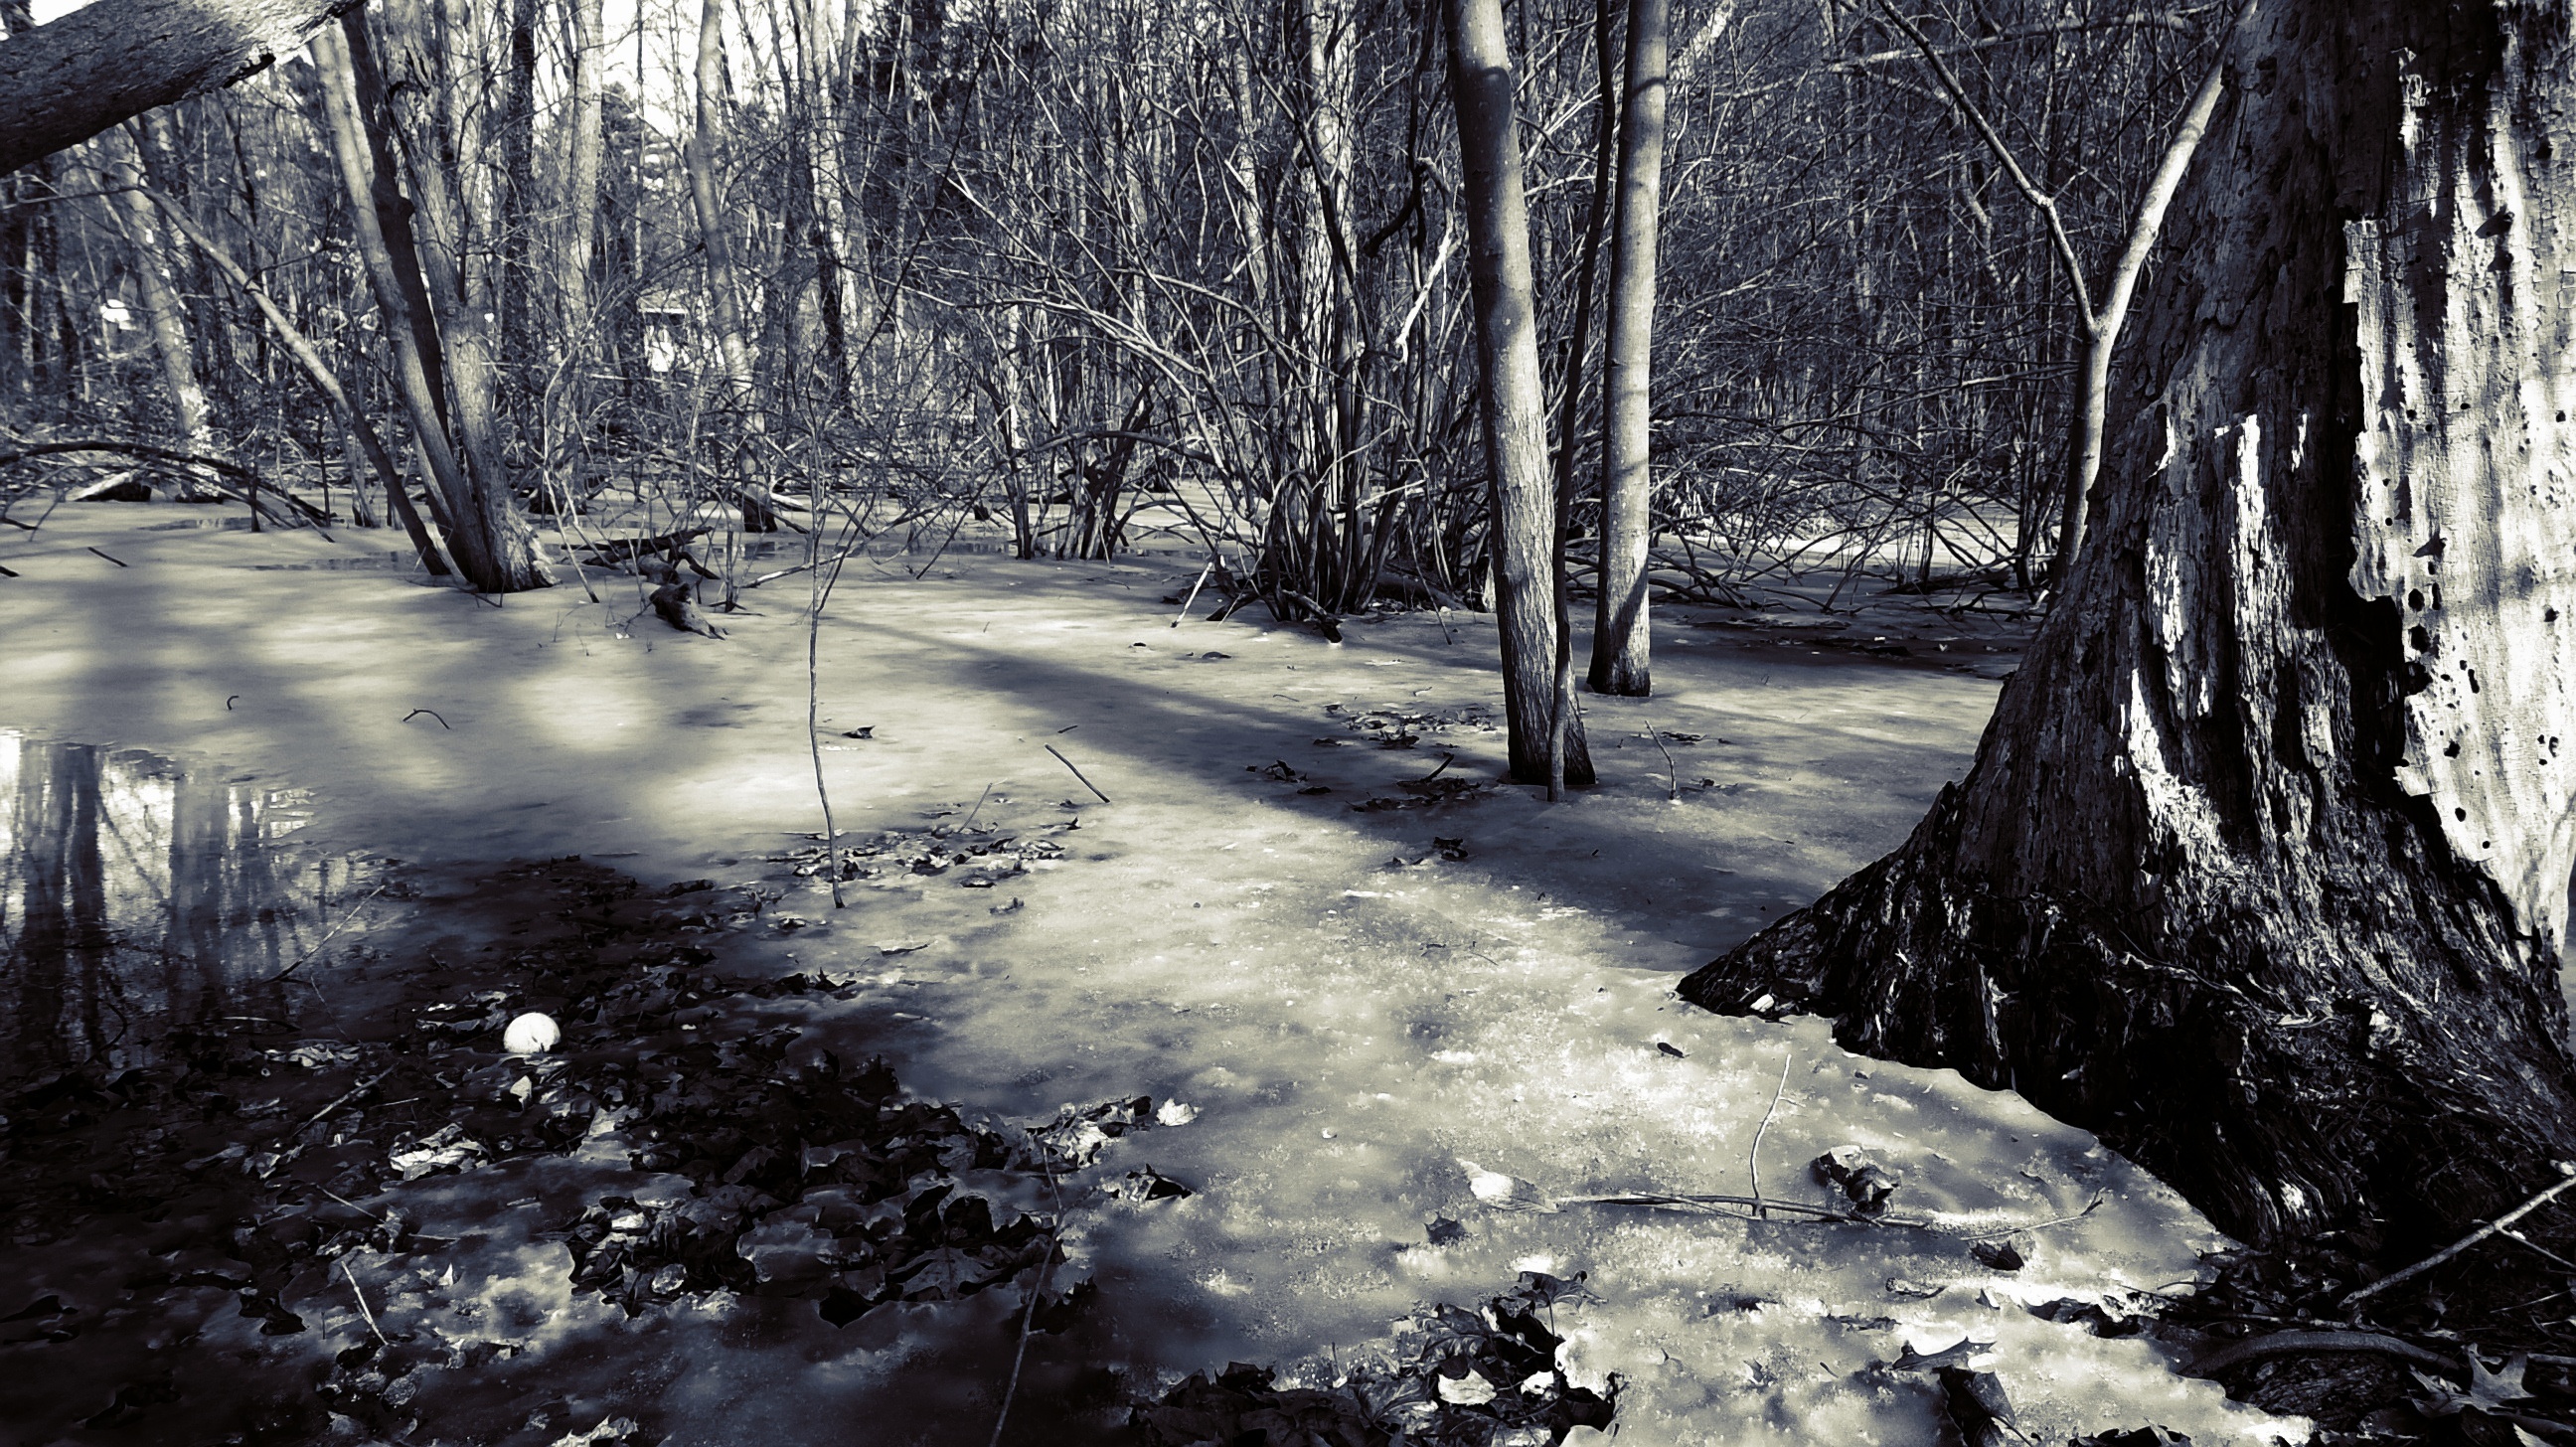
tree, nature, forest, wilderness, branch, snow, winter, black and white, plant, sunlight, leaf, frost, stream, ice, autumn, weather, darkness, monochrome, season, woodland, habitat, freezing, monochrome photography, natural environment, atmospheric phenomenon, woody plant